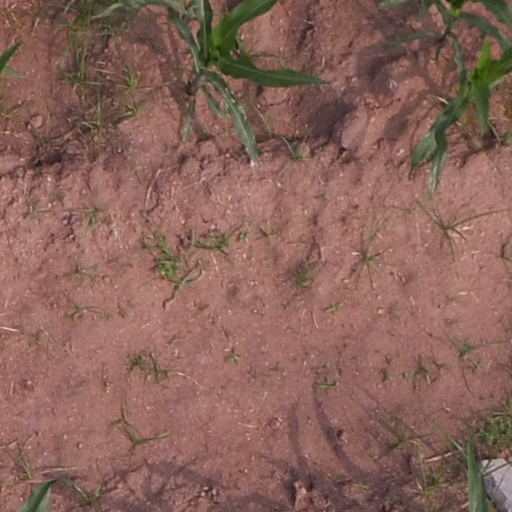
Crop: maize; corn